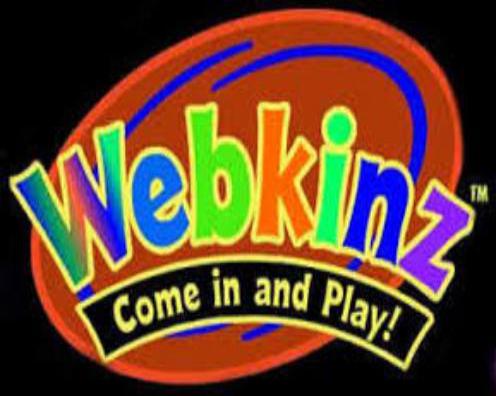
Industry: Leisure